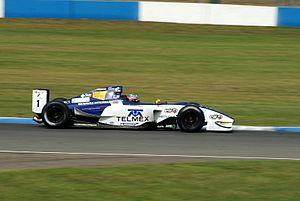
Salvador Durán Sánchez, né le 6 mai 1985 à Mexico, est un pilote automobile mexicain.